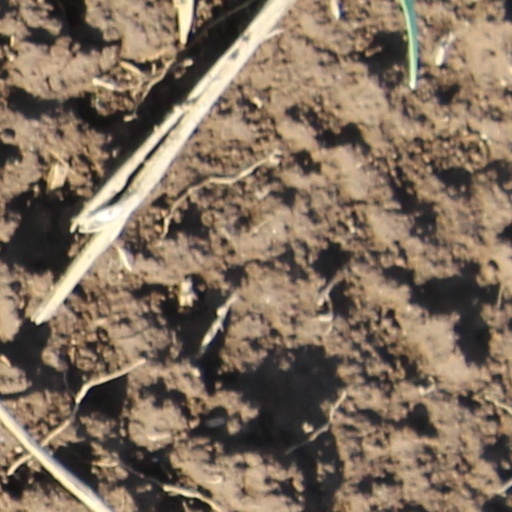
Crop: wheat